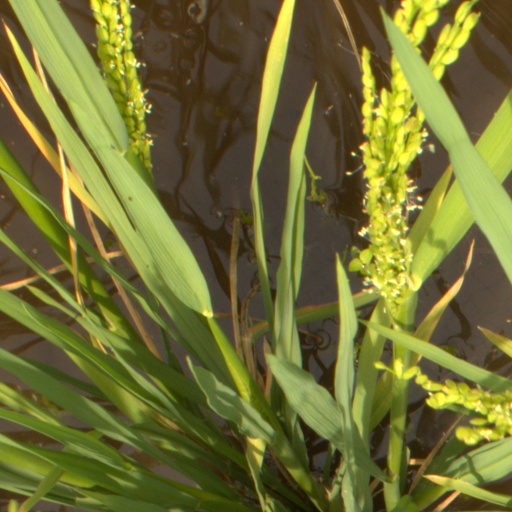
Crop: rice